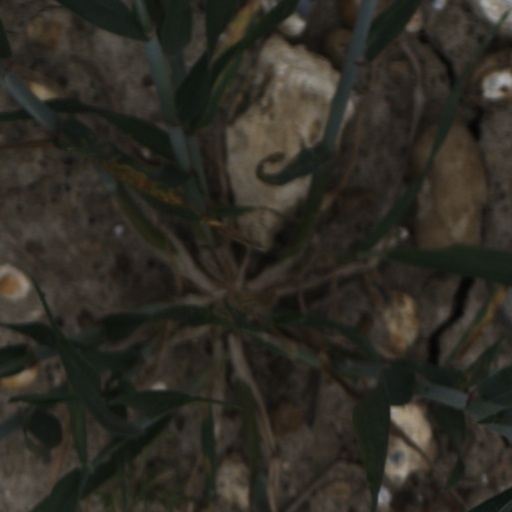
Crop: wheat